South African Class 7B 4-8-0

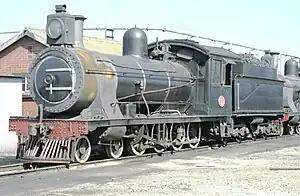
Class 7BS no. 1056 with 6½ ton coal capacity Type ZC tender, Voorbaai, 4 September 1997

The South African Railways Class 7B 4-8-0 of 1900 was a steam locomotive from the pre-Union era in Transvaal.